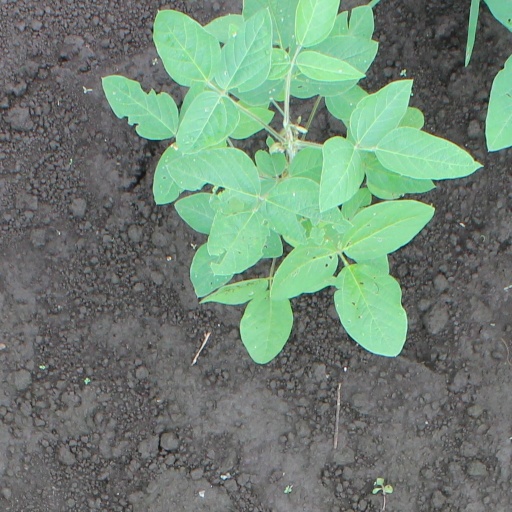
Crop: soybean